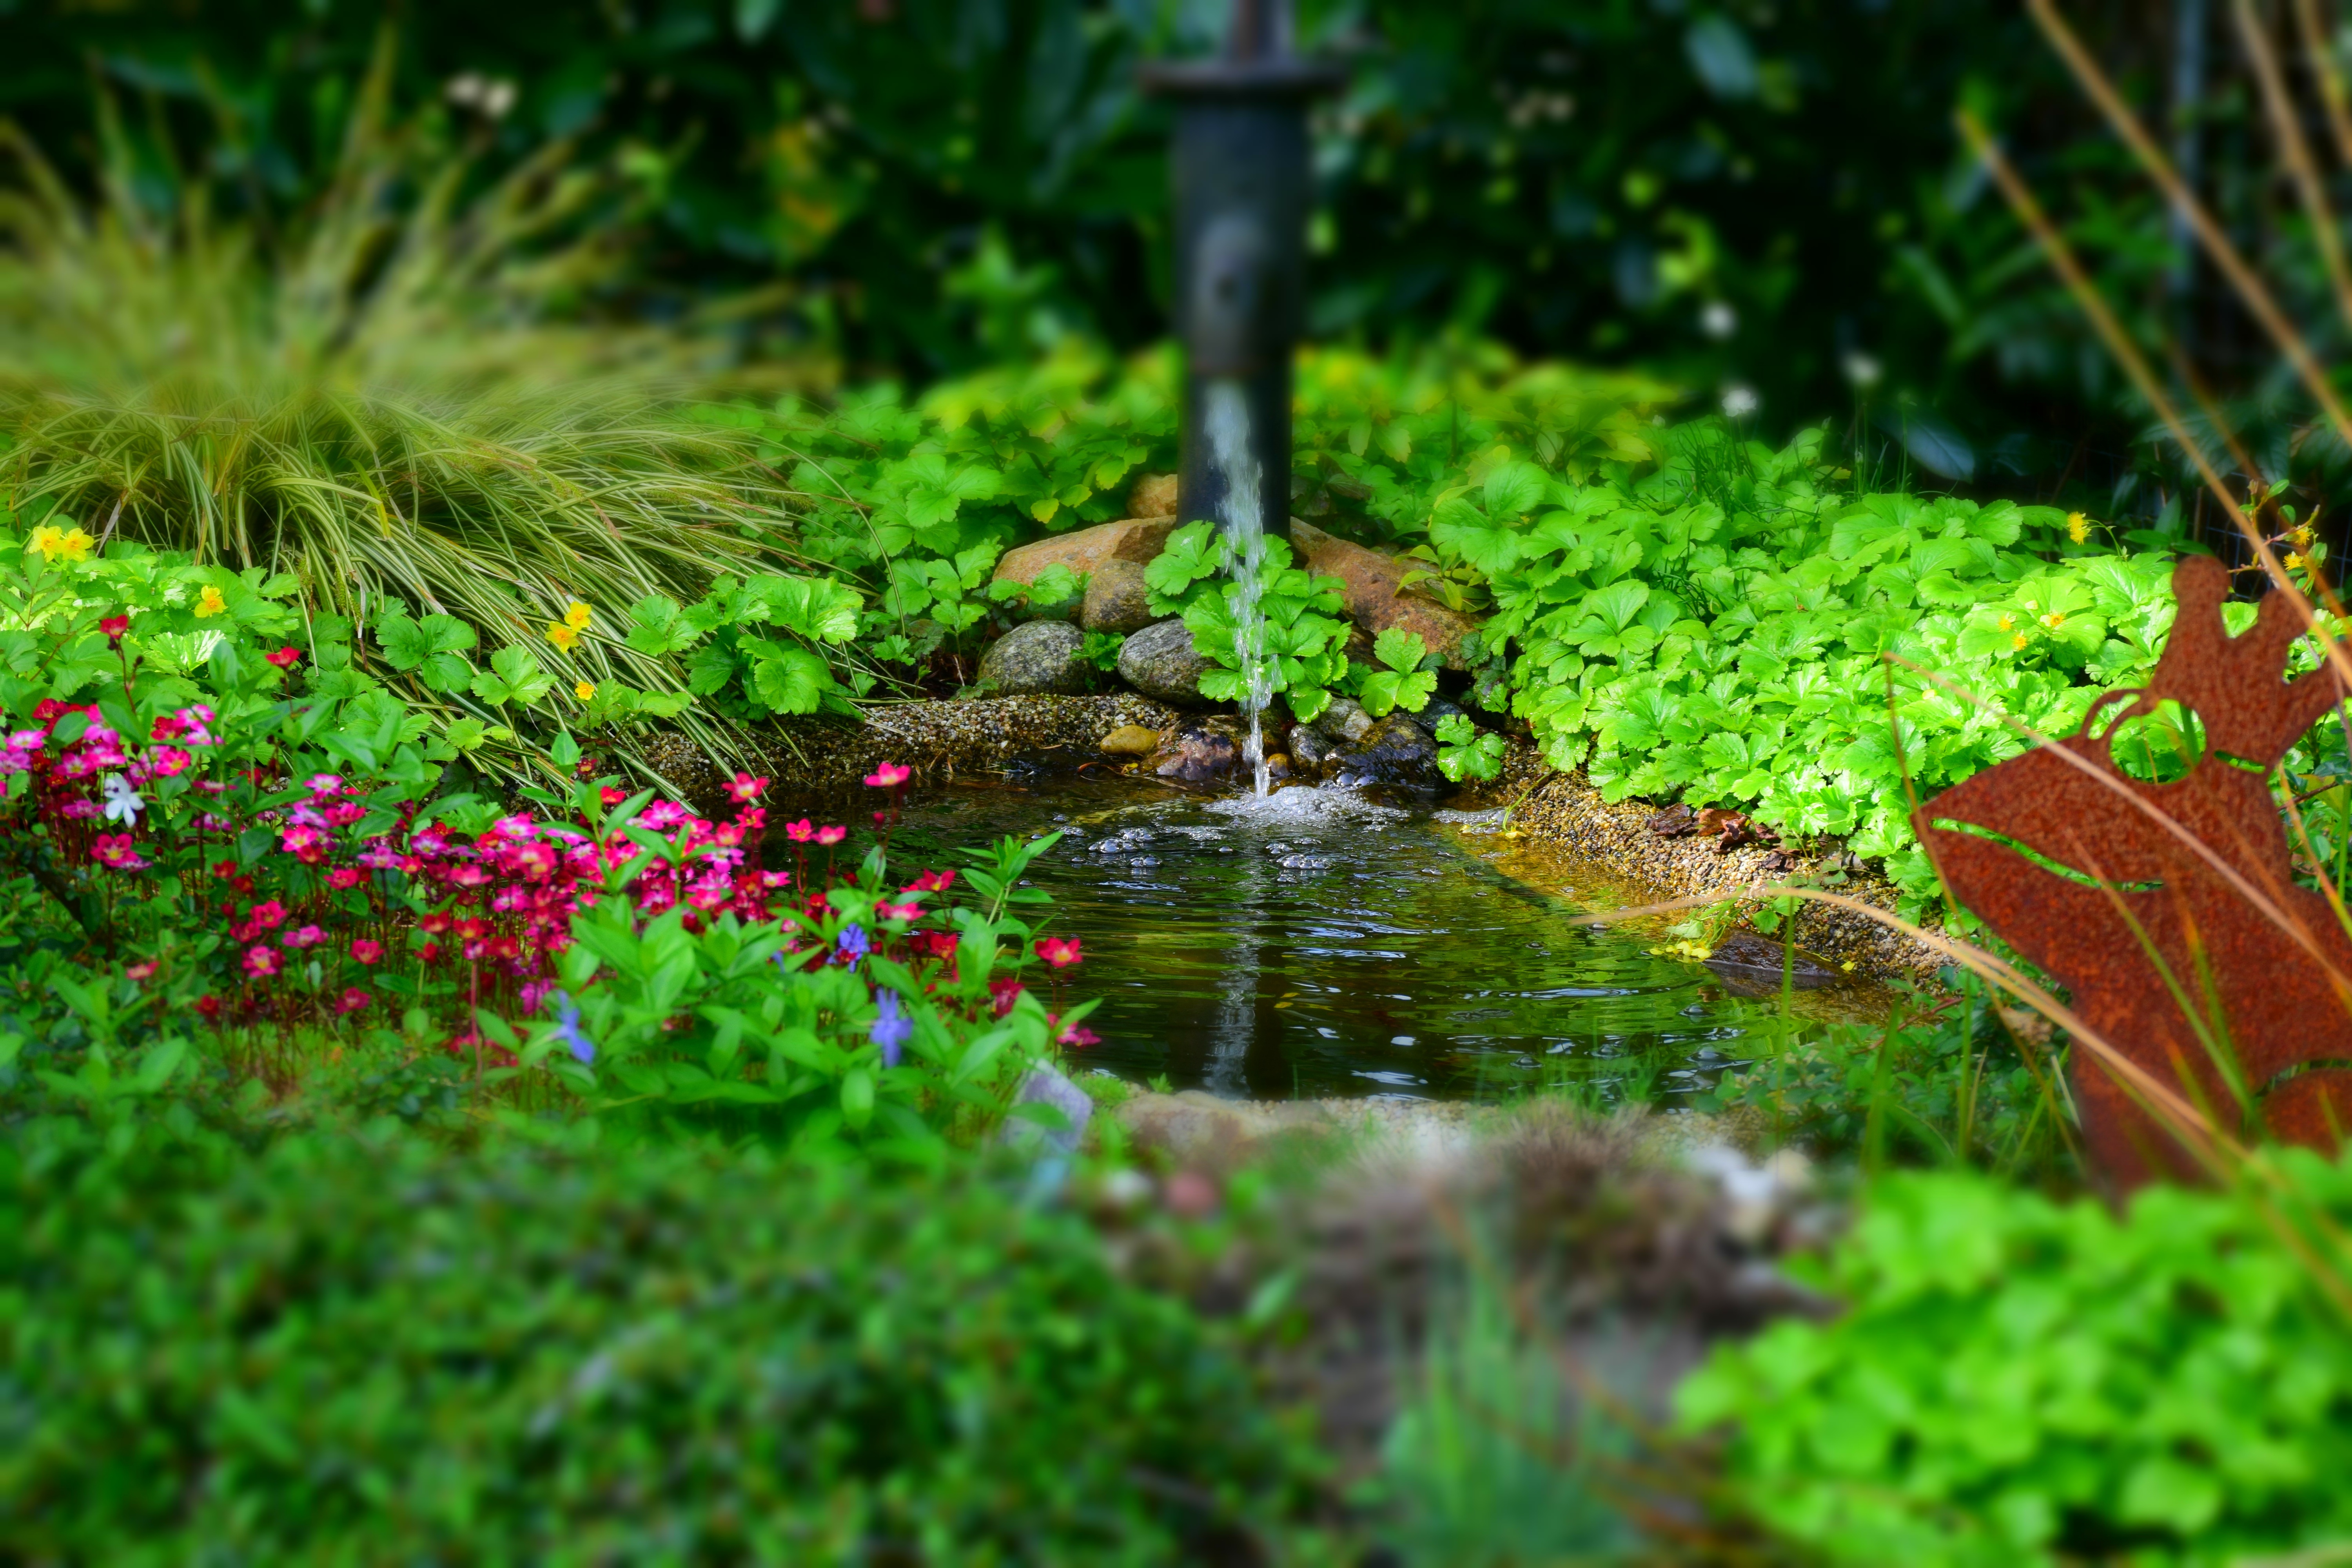
water, nature, grass, plant, lawn, leaf, flower, moss, pond, stream, spring, green, flow, pebble, backyard, botany, frog, garden, flowers, vegetation, out, woodland, horticulture, yard, water feature, garden pond, water running, fish pond